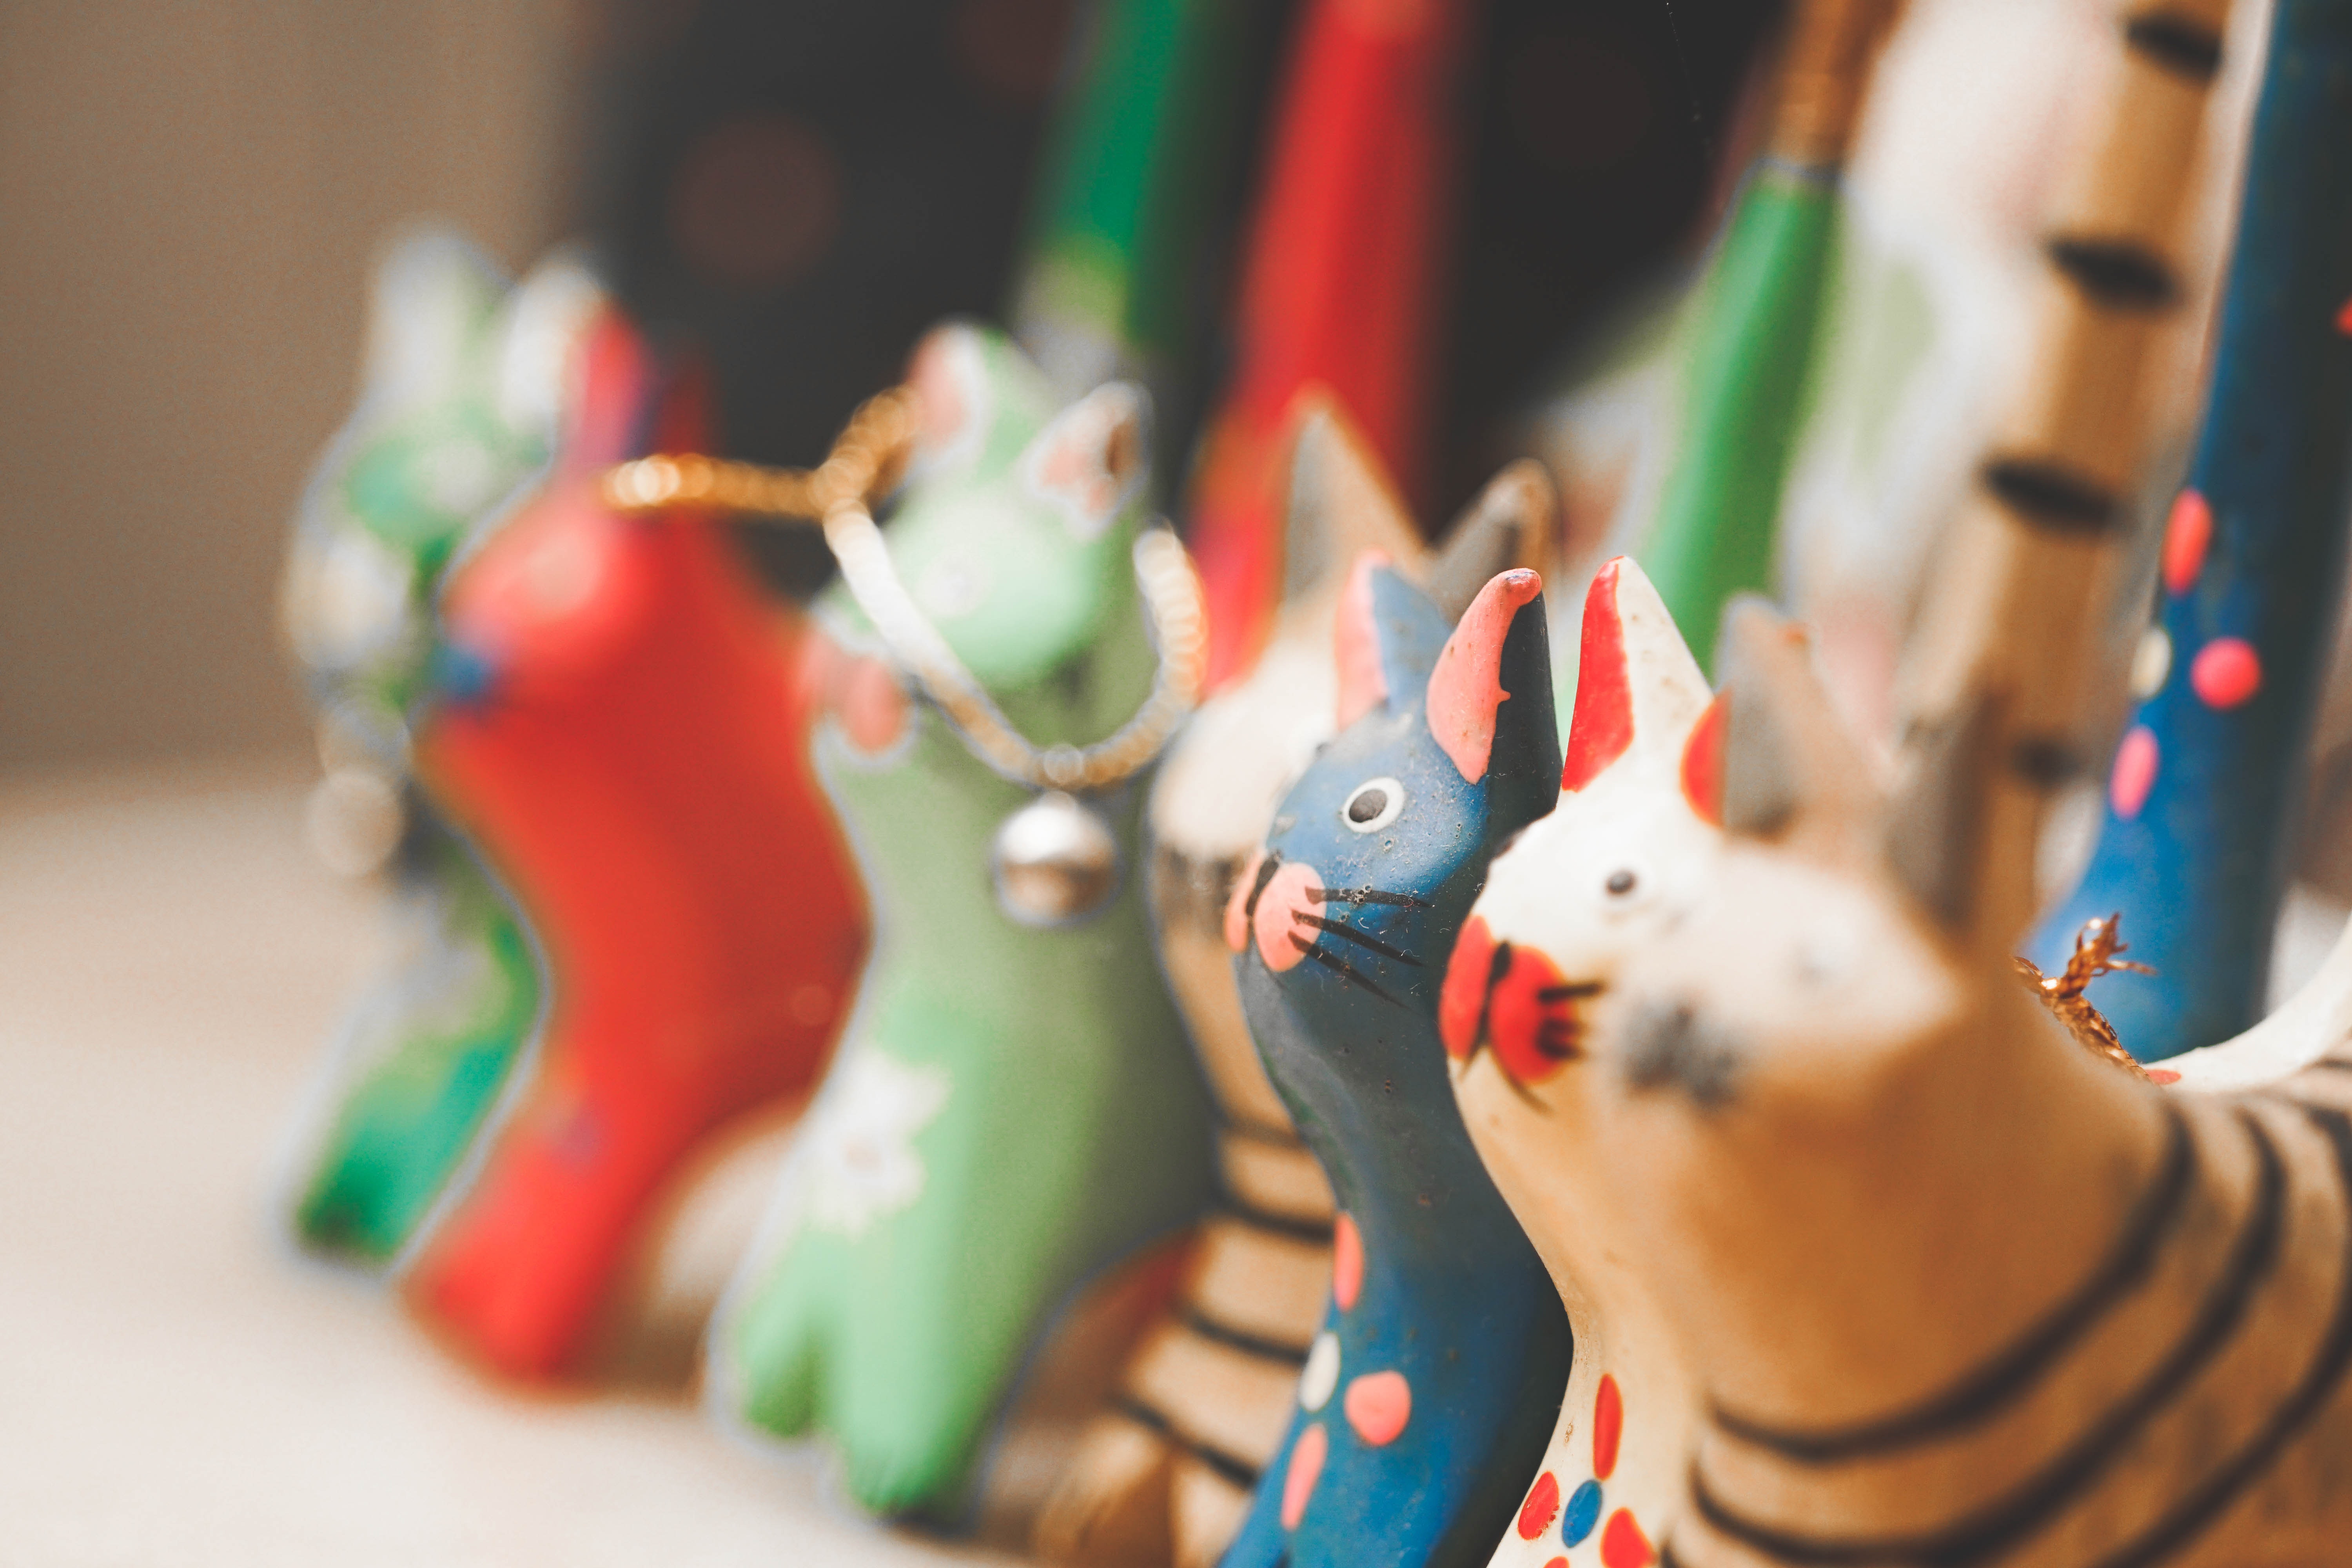
blue, green, figurine, toy, hand, finger, action figure